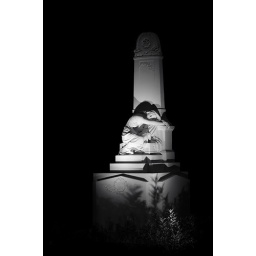
This is the all in white memorial facing the street in front of the Queen's Royal College school, Port-of-Spain, Trinidad.